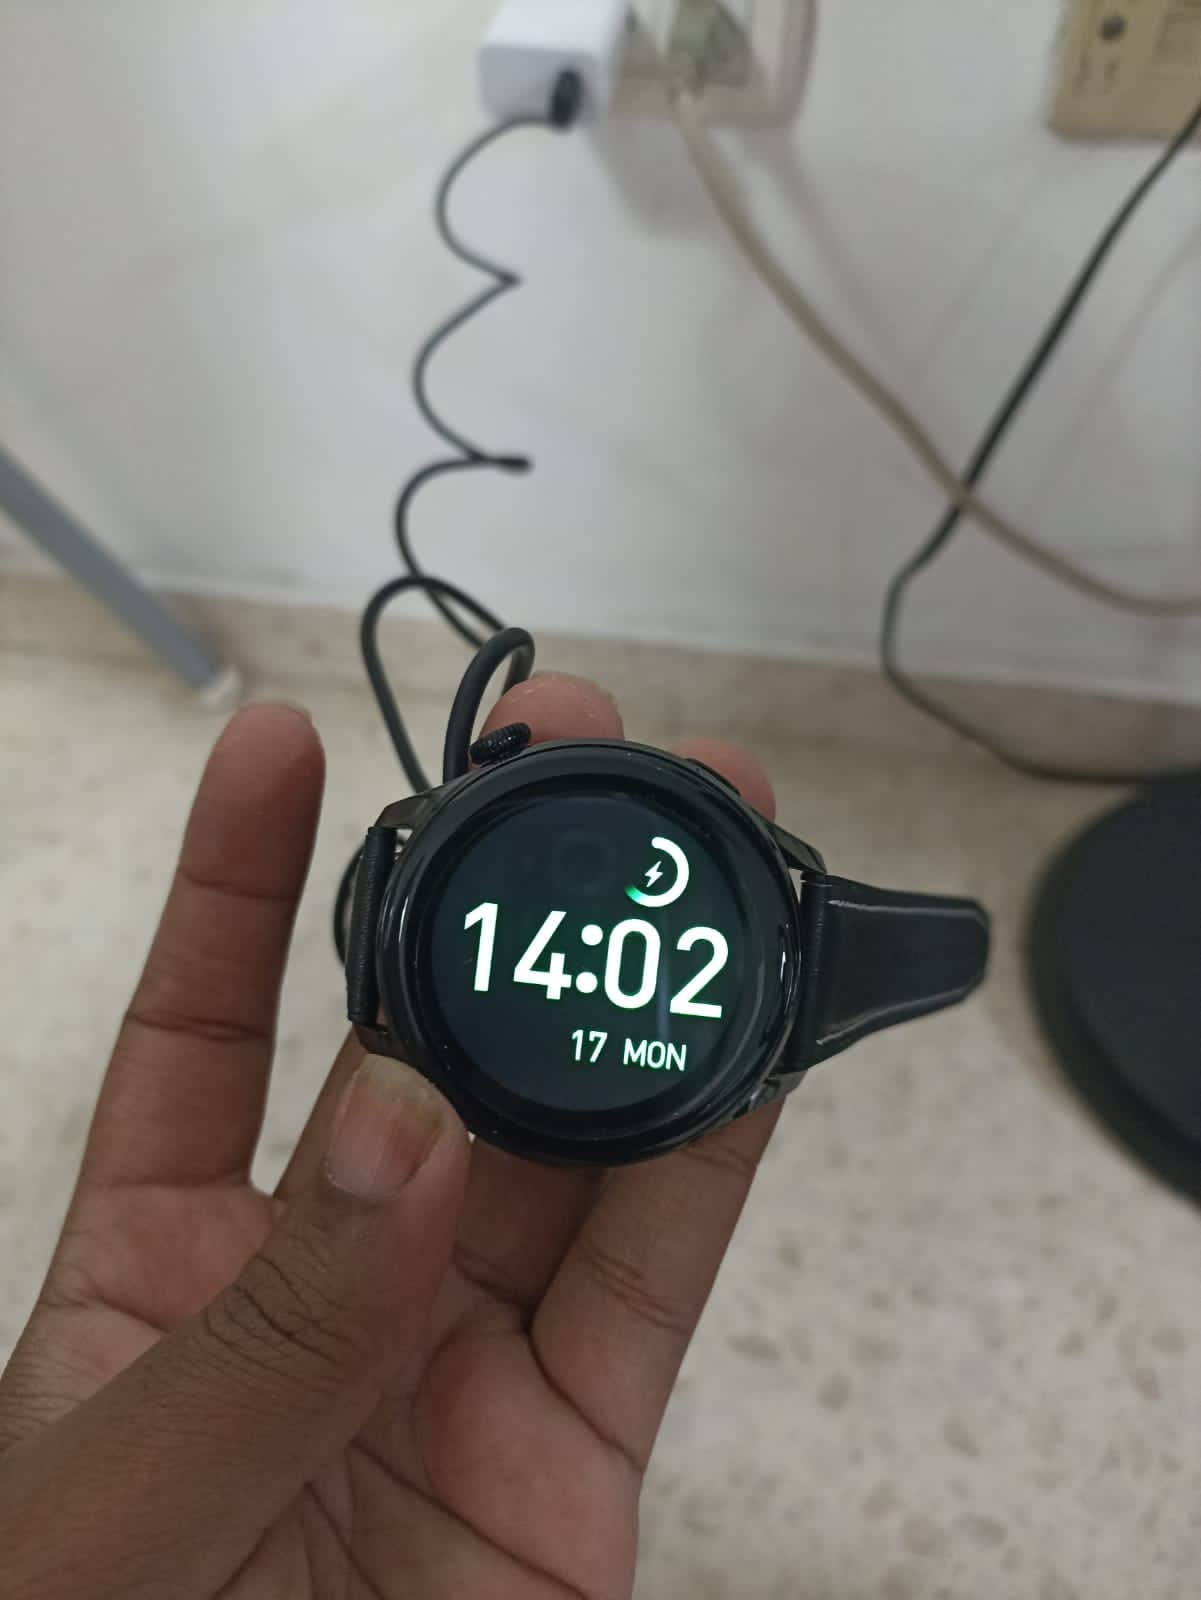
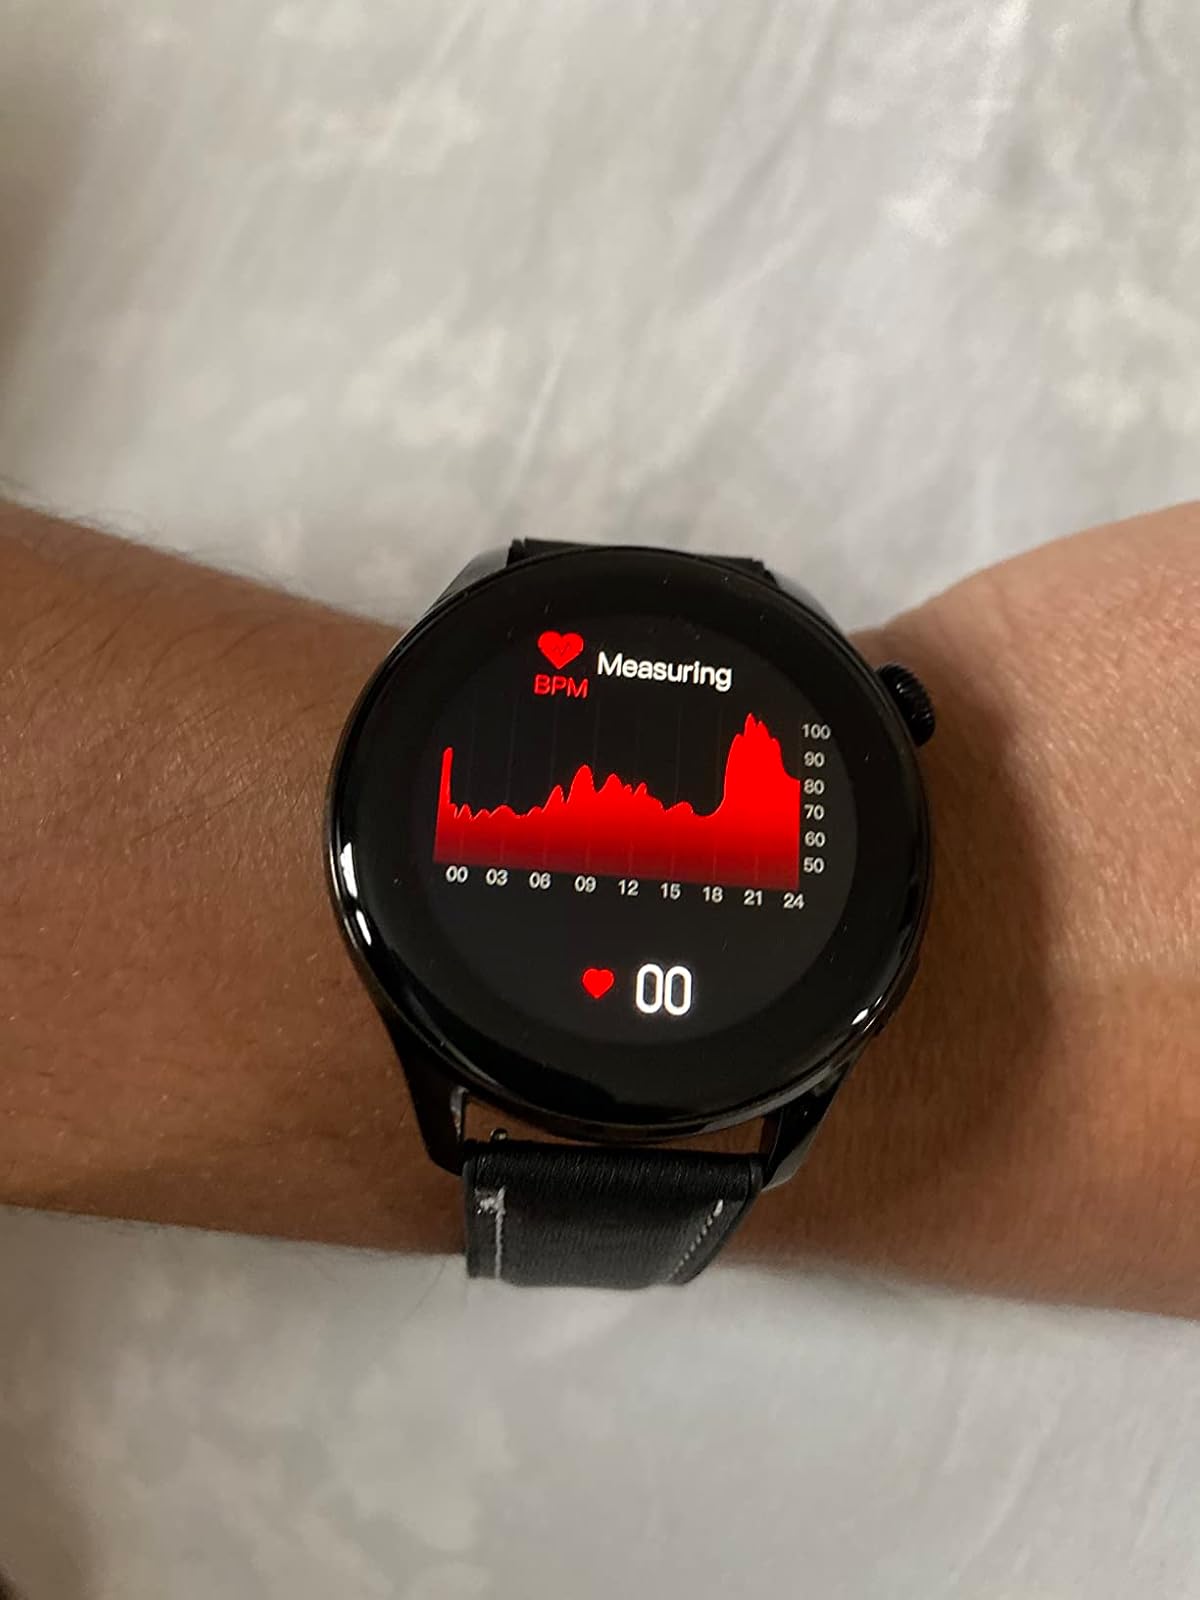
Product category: smartwatch
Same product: yes